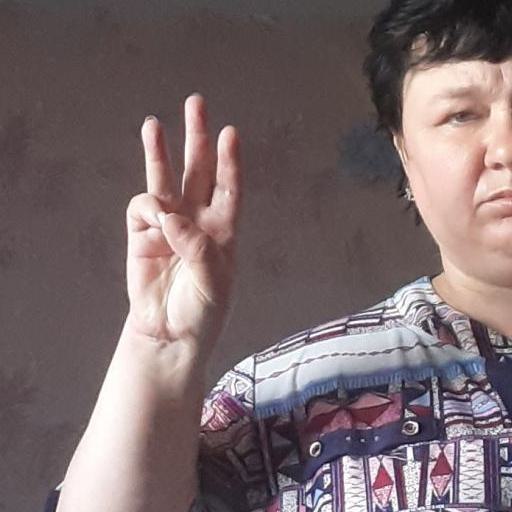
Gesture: three